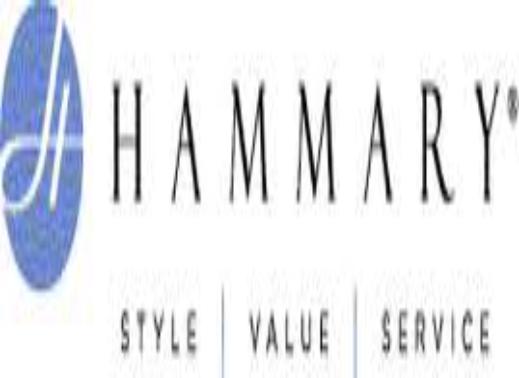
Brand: Hammary
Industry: Clothes